Shekou

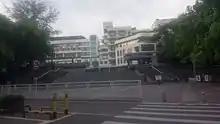
Shekou School (蛇口学校), which houses primary and secondary grades

Shekou was chosen as the location for China's first Management and Service Center for Expats. The new facilities provide an information center for locals as well as a place where foreigners can get assistance from very friendly English-speaking staff. The types of assistance they offer include registration services for expats living in the area so foreigners no longer need to go to the police station, advice on marriage or disputes with landlords and employers, guidelines on leases, traveling, currency exchange and more.